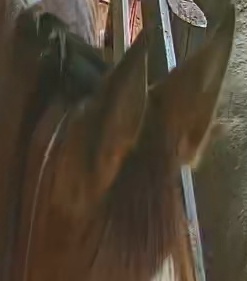
Face region: ears (position_of_ears)
Pain indicator: not_present